Answer in natural language. Considering the relative positions, is swivel office chair with adjustable armrests (marked A) to the left or right of wall paint (marked C)? Choose between the following options: right or left
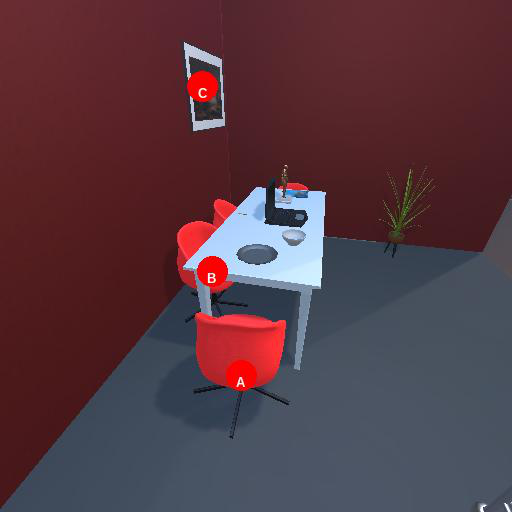
<answer>right</answer>